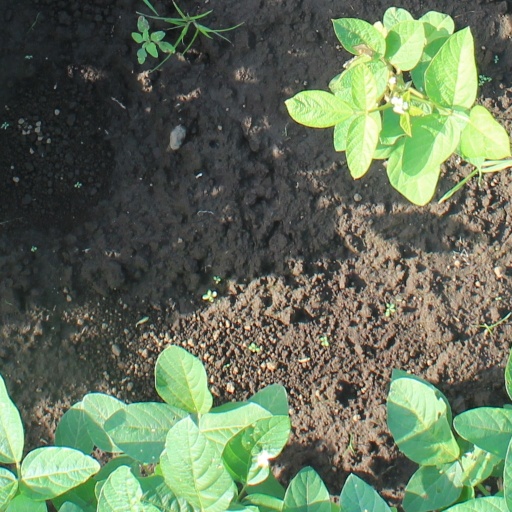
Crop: soybean